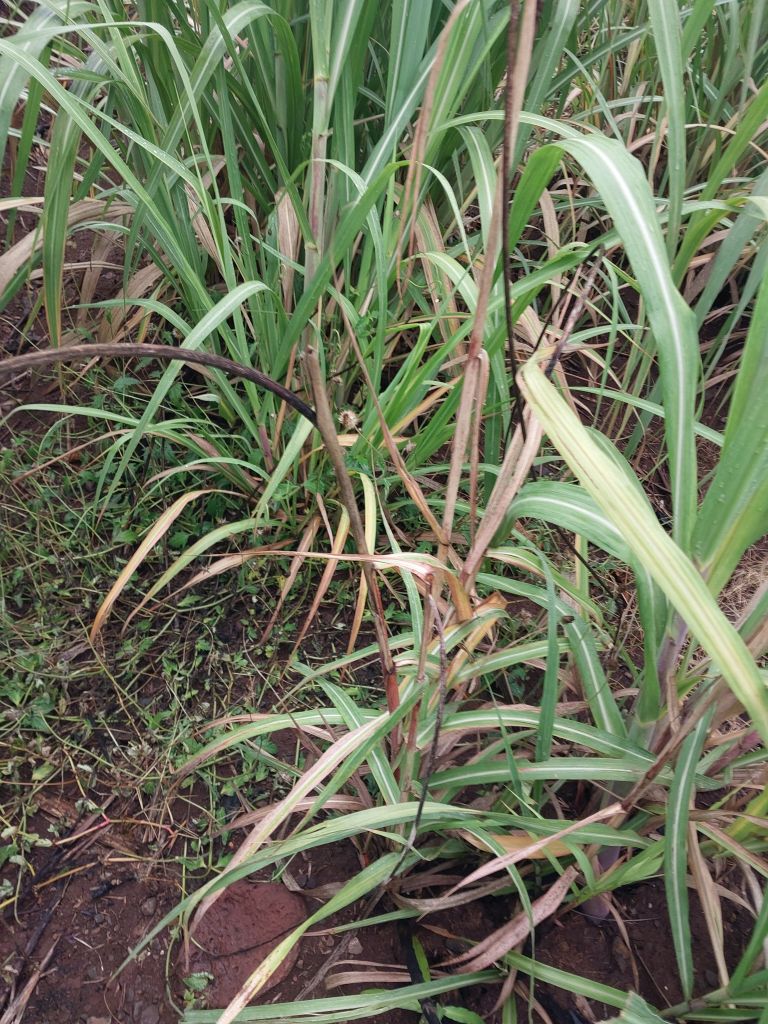
Label: Smut